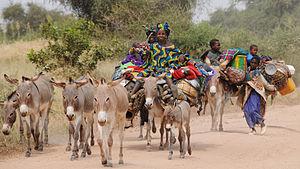
Bafoulabé est une ville et une commune rurale du Mali, chef-lieu de cercle, dans la région de Kayes, en pays Khasso.